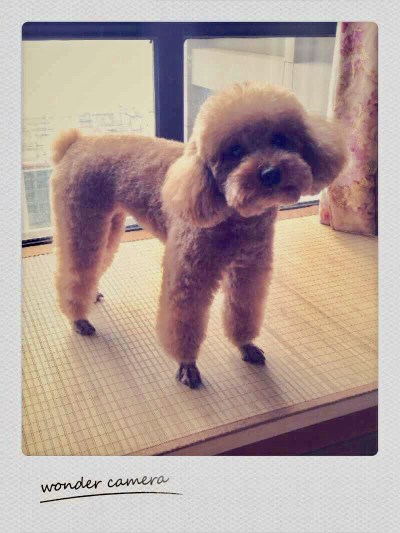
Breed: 7449-n000128-teddy